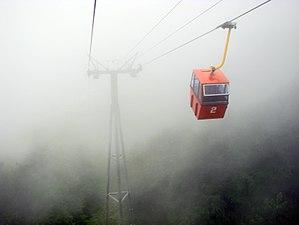
Namakabrood est situé à 12 km à l’est de Chalus et s’ettend sur une superficie de 650 hectares, avec la mer Caspienne au nord et Madoban (Alborz) au sud. Avec les parcs de violettes et la forêt dense de Madoban cette région offre des paysages splendides. العربية: نمكآبرود (مقاطعة تشالوس) (بالإنجليزية: Shahrak-e Namak Abrud) هي مستوطنة تقع في Kelarestaq-e Gharbi Rural District في إيران.[1] يقدر عدد سكانها بـ 354 نسمة .